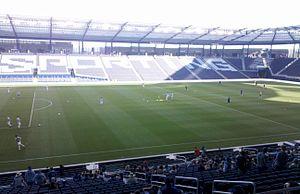
La Major League Soccer 2020 est la 25ᵉ saison de la Major League Soccer, le championnat professionnel de soccer d'Amérique du Nord. Elle est composée de vingt-six équipes. À partir de cette saison, les formations de l’Inter Miami et de Nashville SC se rajoutent à la MLS.
La Major League Soccer 2019 est la 24ᵉ saison de la Major League Soccer, le championnat professionnel de soccer d'Amérique du Nord. Elle est composée de vingt-quatre équipes. À partir de cette saison, la formation de FC Cincinnati se rajoute à la MLS.
La Major League Soccer 2017 est la 22ᵉ saison de la Major League Soccer, le championnat professionnel de soccer d'Amérique du Nord. Elle est composée de vingt-deux équipes. À partir de cette saison, les formations d'Atlanta United FC et de Minnesota United FC se rajoutent à la MLS.